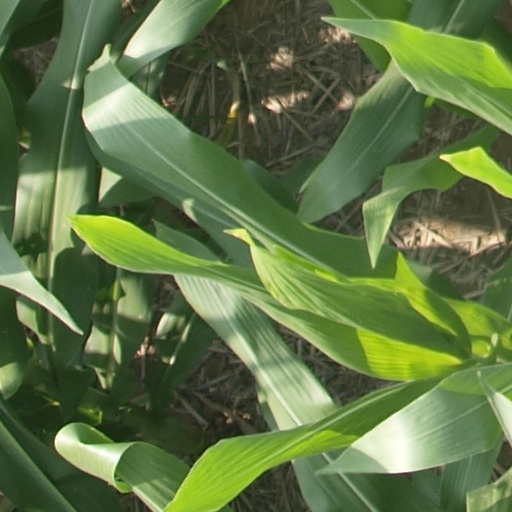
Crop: maize; corn